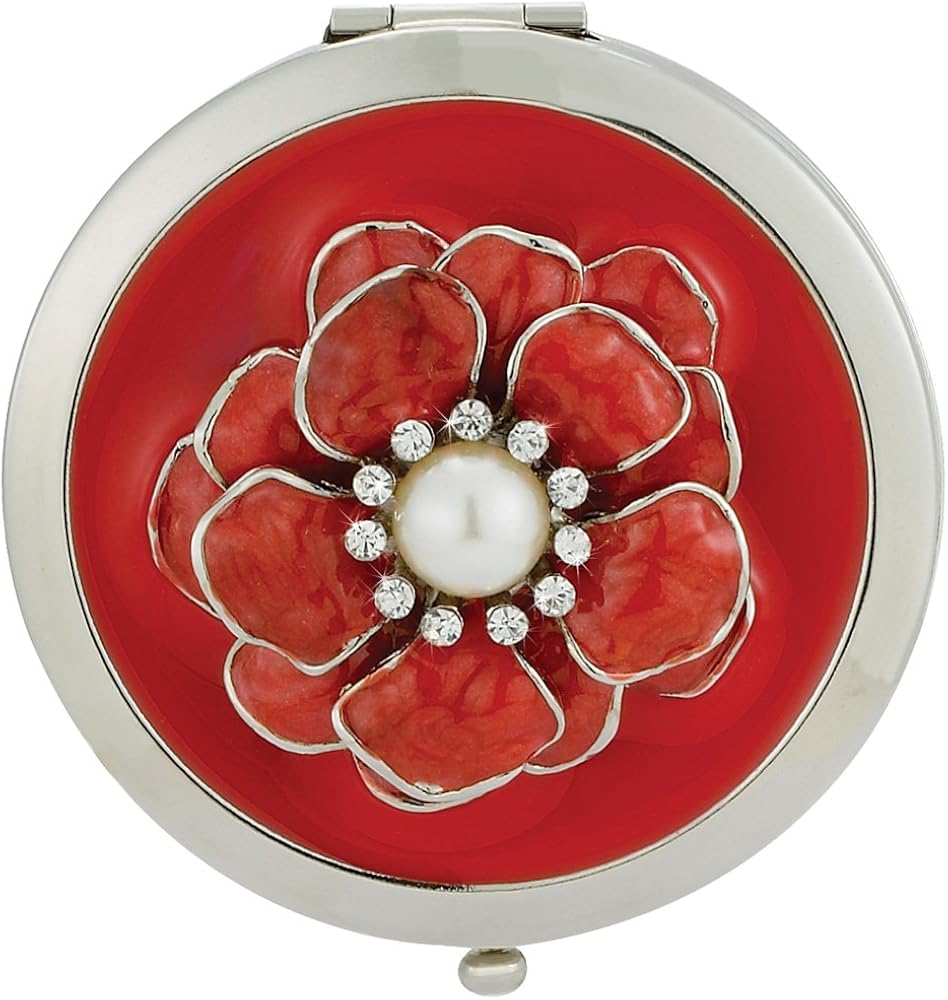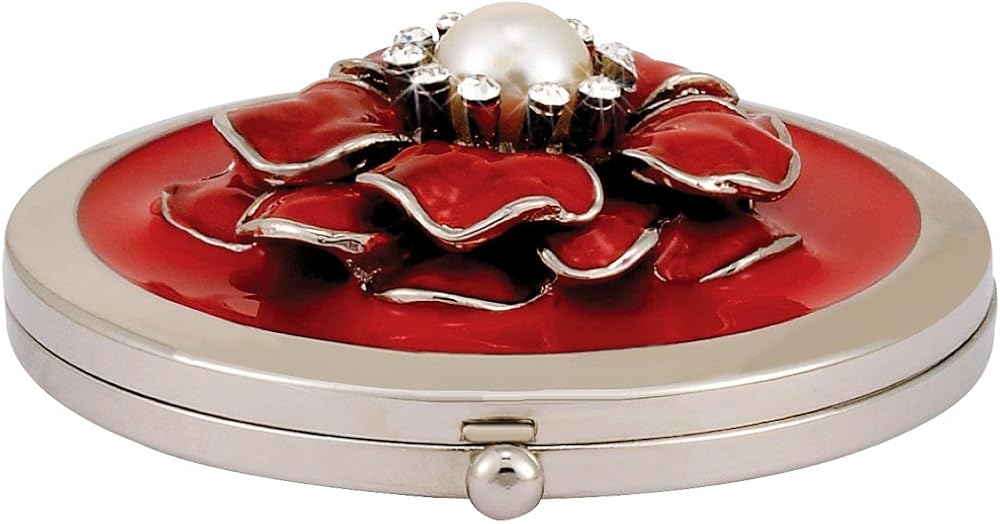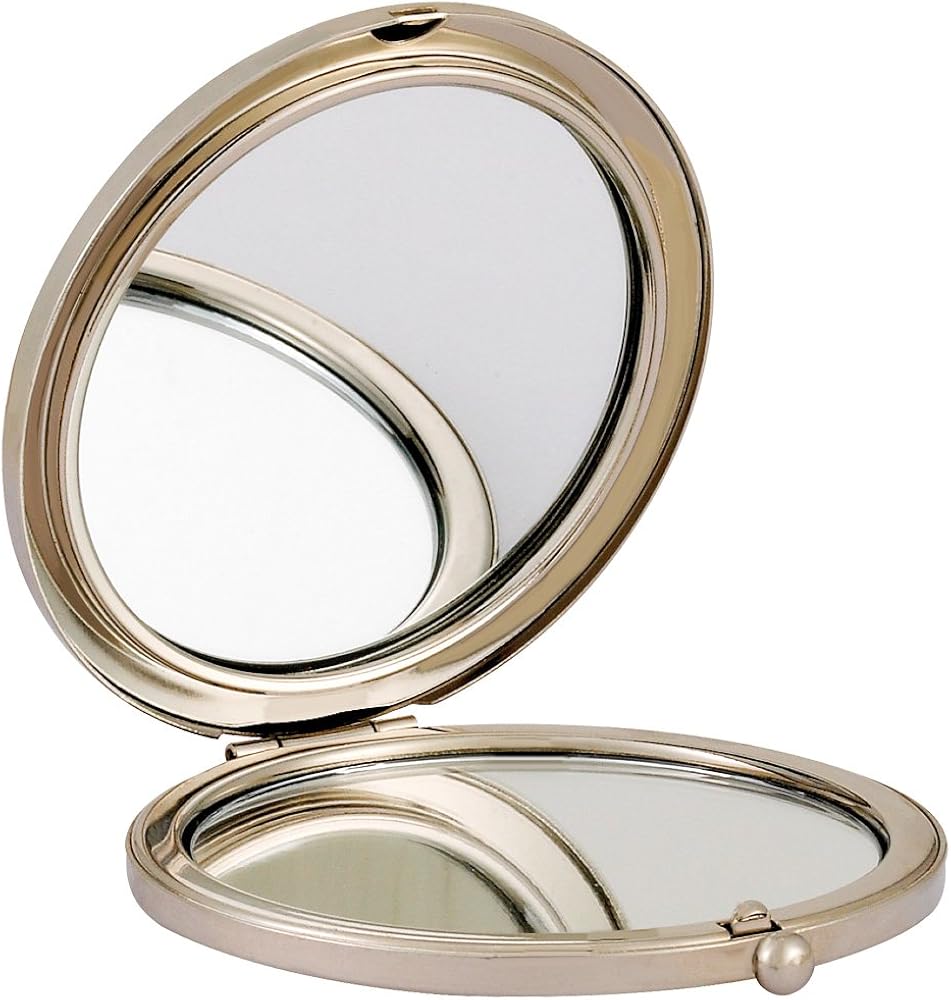
Burgi BGMIR Red Flower Compact Mirror
Category: AMAZON FASHION
This Round double-faced compact mirror features a red flower adorned with crystals and a pearl in the center. Its elegant styling and lightweight design makes it the perfect companion for all your beauty check-ups on the go.
Features: Round double-faced compact mirror | Features a red flower adorned with crystals and a pearl in the center | Elegant styling | Lightweight design makes it the perfect companion for all your beauty check-ups on the go | Great for purse or travel